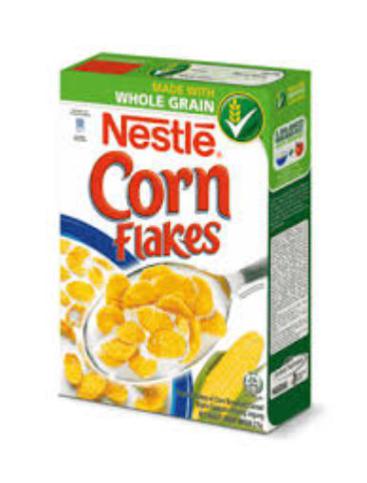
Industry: Food